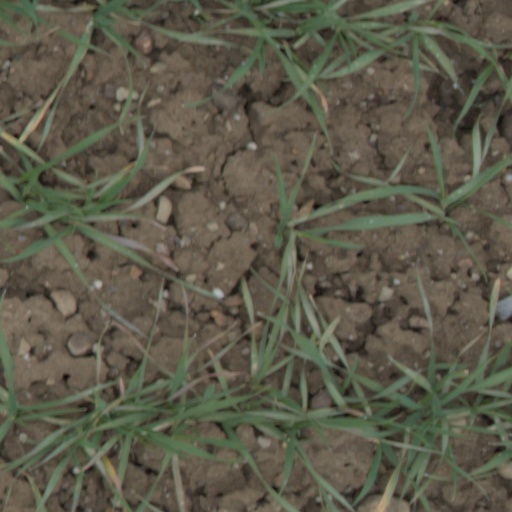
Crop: wheat